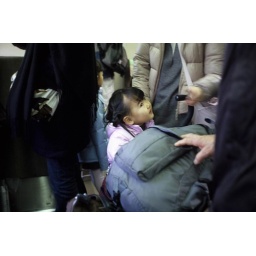
A cute Jap girl in the train to Kyoto.